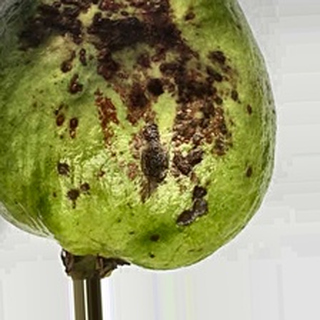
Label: guava_anthracnose